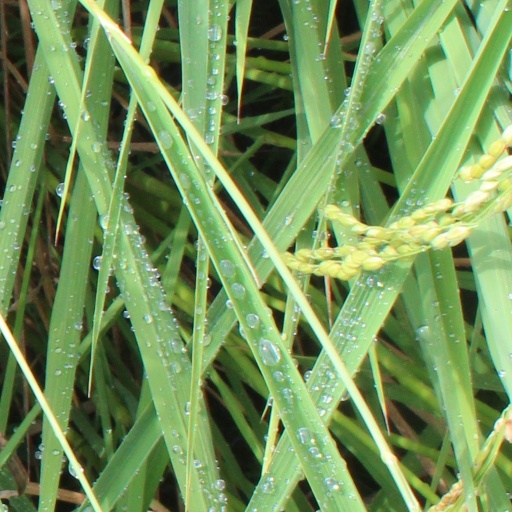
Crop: rice